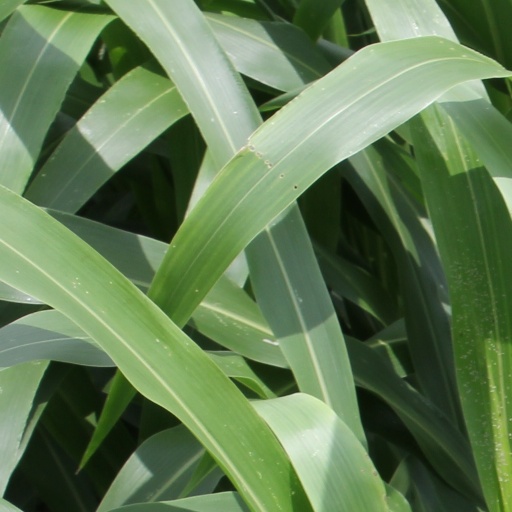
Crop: sorghum